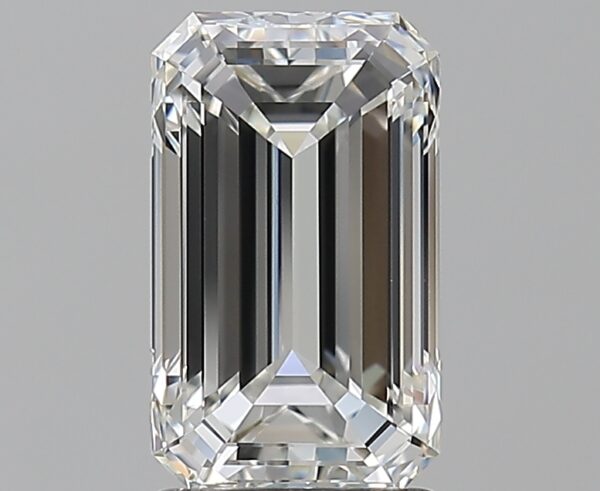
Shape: emerald
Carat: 2
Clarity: VVS1
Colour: G
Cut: EX
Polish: EX
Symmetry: EX
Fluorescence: N
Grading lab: GIA
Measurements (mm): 9.55 x 5.68 x 3.74